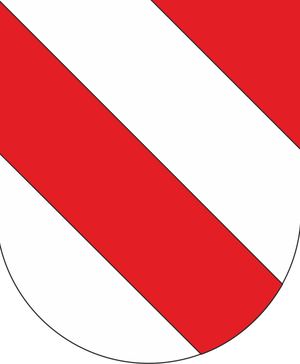
La maison de Schwarzenberg est une famille issue de la noblesse franque, aujourd'hui largement implantée en Bohême.
Le Cercle de Haute-Saxe est un cercle impérial du Saint-Empire romain germanique.
La Maison de Schönburg est une famille noble d'Allemagne qui était possessionnée en Saxe, Thuringe et Bohême.